List of highways in Genesee County, New York

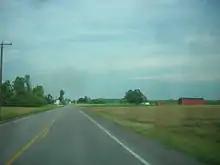
Former NY 267

Four additional state touring routes—NY 35, NY 62, NY 77A, and NY 267—entered Genesee County at one time, but no longer do after they were absorbed by other routes or ceased to be a touring route in any form.